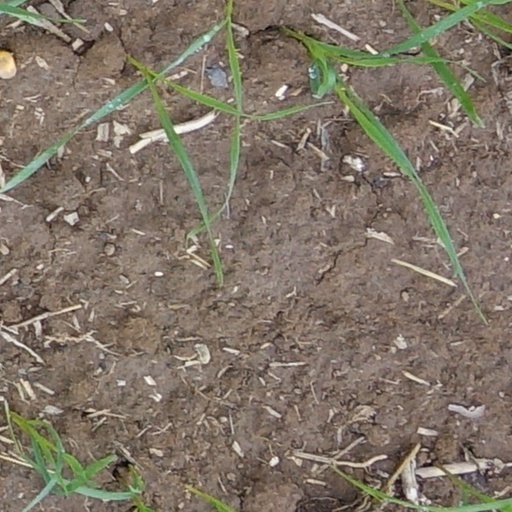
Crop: wheat